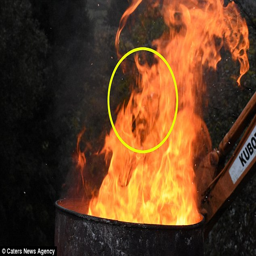
person , thought she had seen a face in the fire and so snapped a picture of it